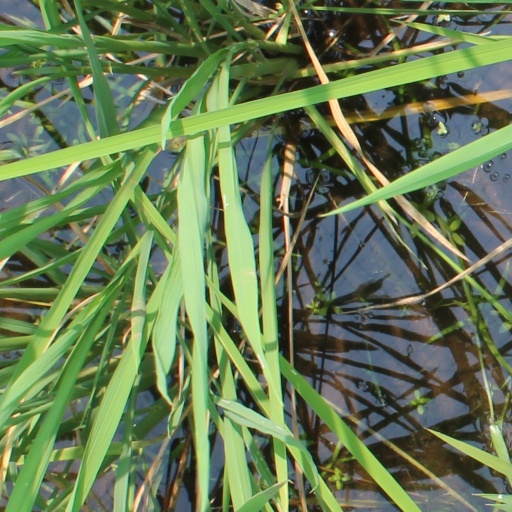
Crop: rice